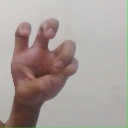
अक्षर: छ